The Mammoth Book of Vintage Science Fiction

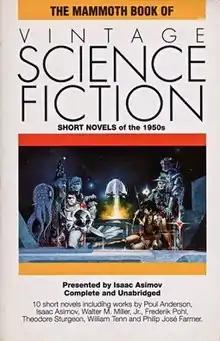
Cover of first edition

The Mammoth Book of Vintage Science Fiction: Short Novels of the 1950s is a themed anthology of science fiction short works edited by Isaac Asimov, Martin H. Greenberg, and Charles G. Waugh, the third in a series of six samplers of the field from the 1930s through the 1980s. It was first published in trade paperback by Robinson in 1990. The first American edition was issued in trade paperback by Carroll & Graf in the same year.